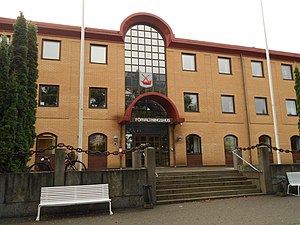
Söderhamns kommun
Söderhamns kommun ligger i länet Gävleborgs län i landskapet Hälsingland i Sverige. Kommunens administrationsby er byen Söderhamn. Kommunen har kyst til og skærgård i Den Botniske Bugt